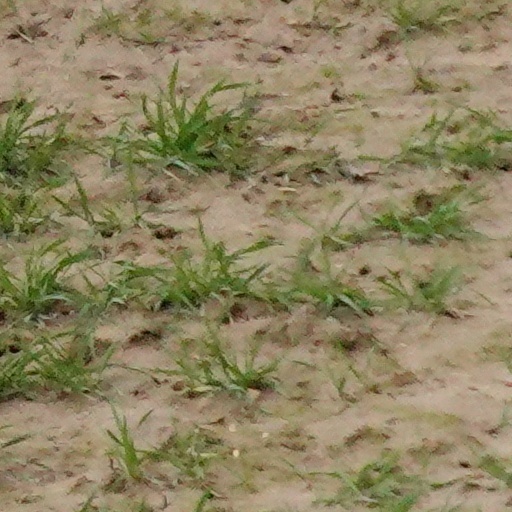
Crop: wheat